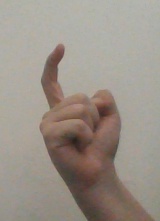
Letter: ra